So Lucky (novel)

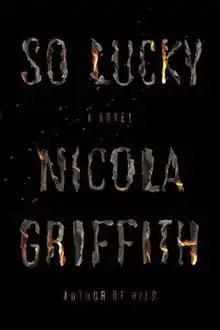

So Lucky: A Novel is an autobiographical novel by Nicola Griffith, published May 15, 2018 by MCD x FSG Originals. The book follows Mara Tagarelli as she is diagnosed with multiple sclerosis (MS) and must step down from her role as director for a multi-million AIDS organization. All the while, a serial killer is targeting individuals with MS.